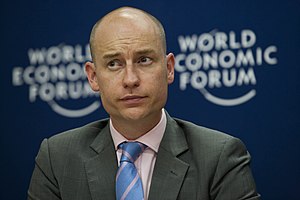
Danske statsministerfruer
Følgende liste er over statsministerfruer siden titlen skiftede fra konseilspræsident til statsminister i 1918.